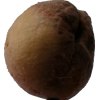
Label: peach